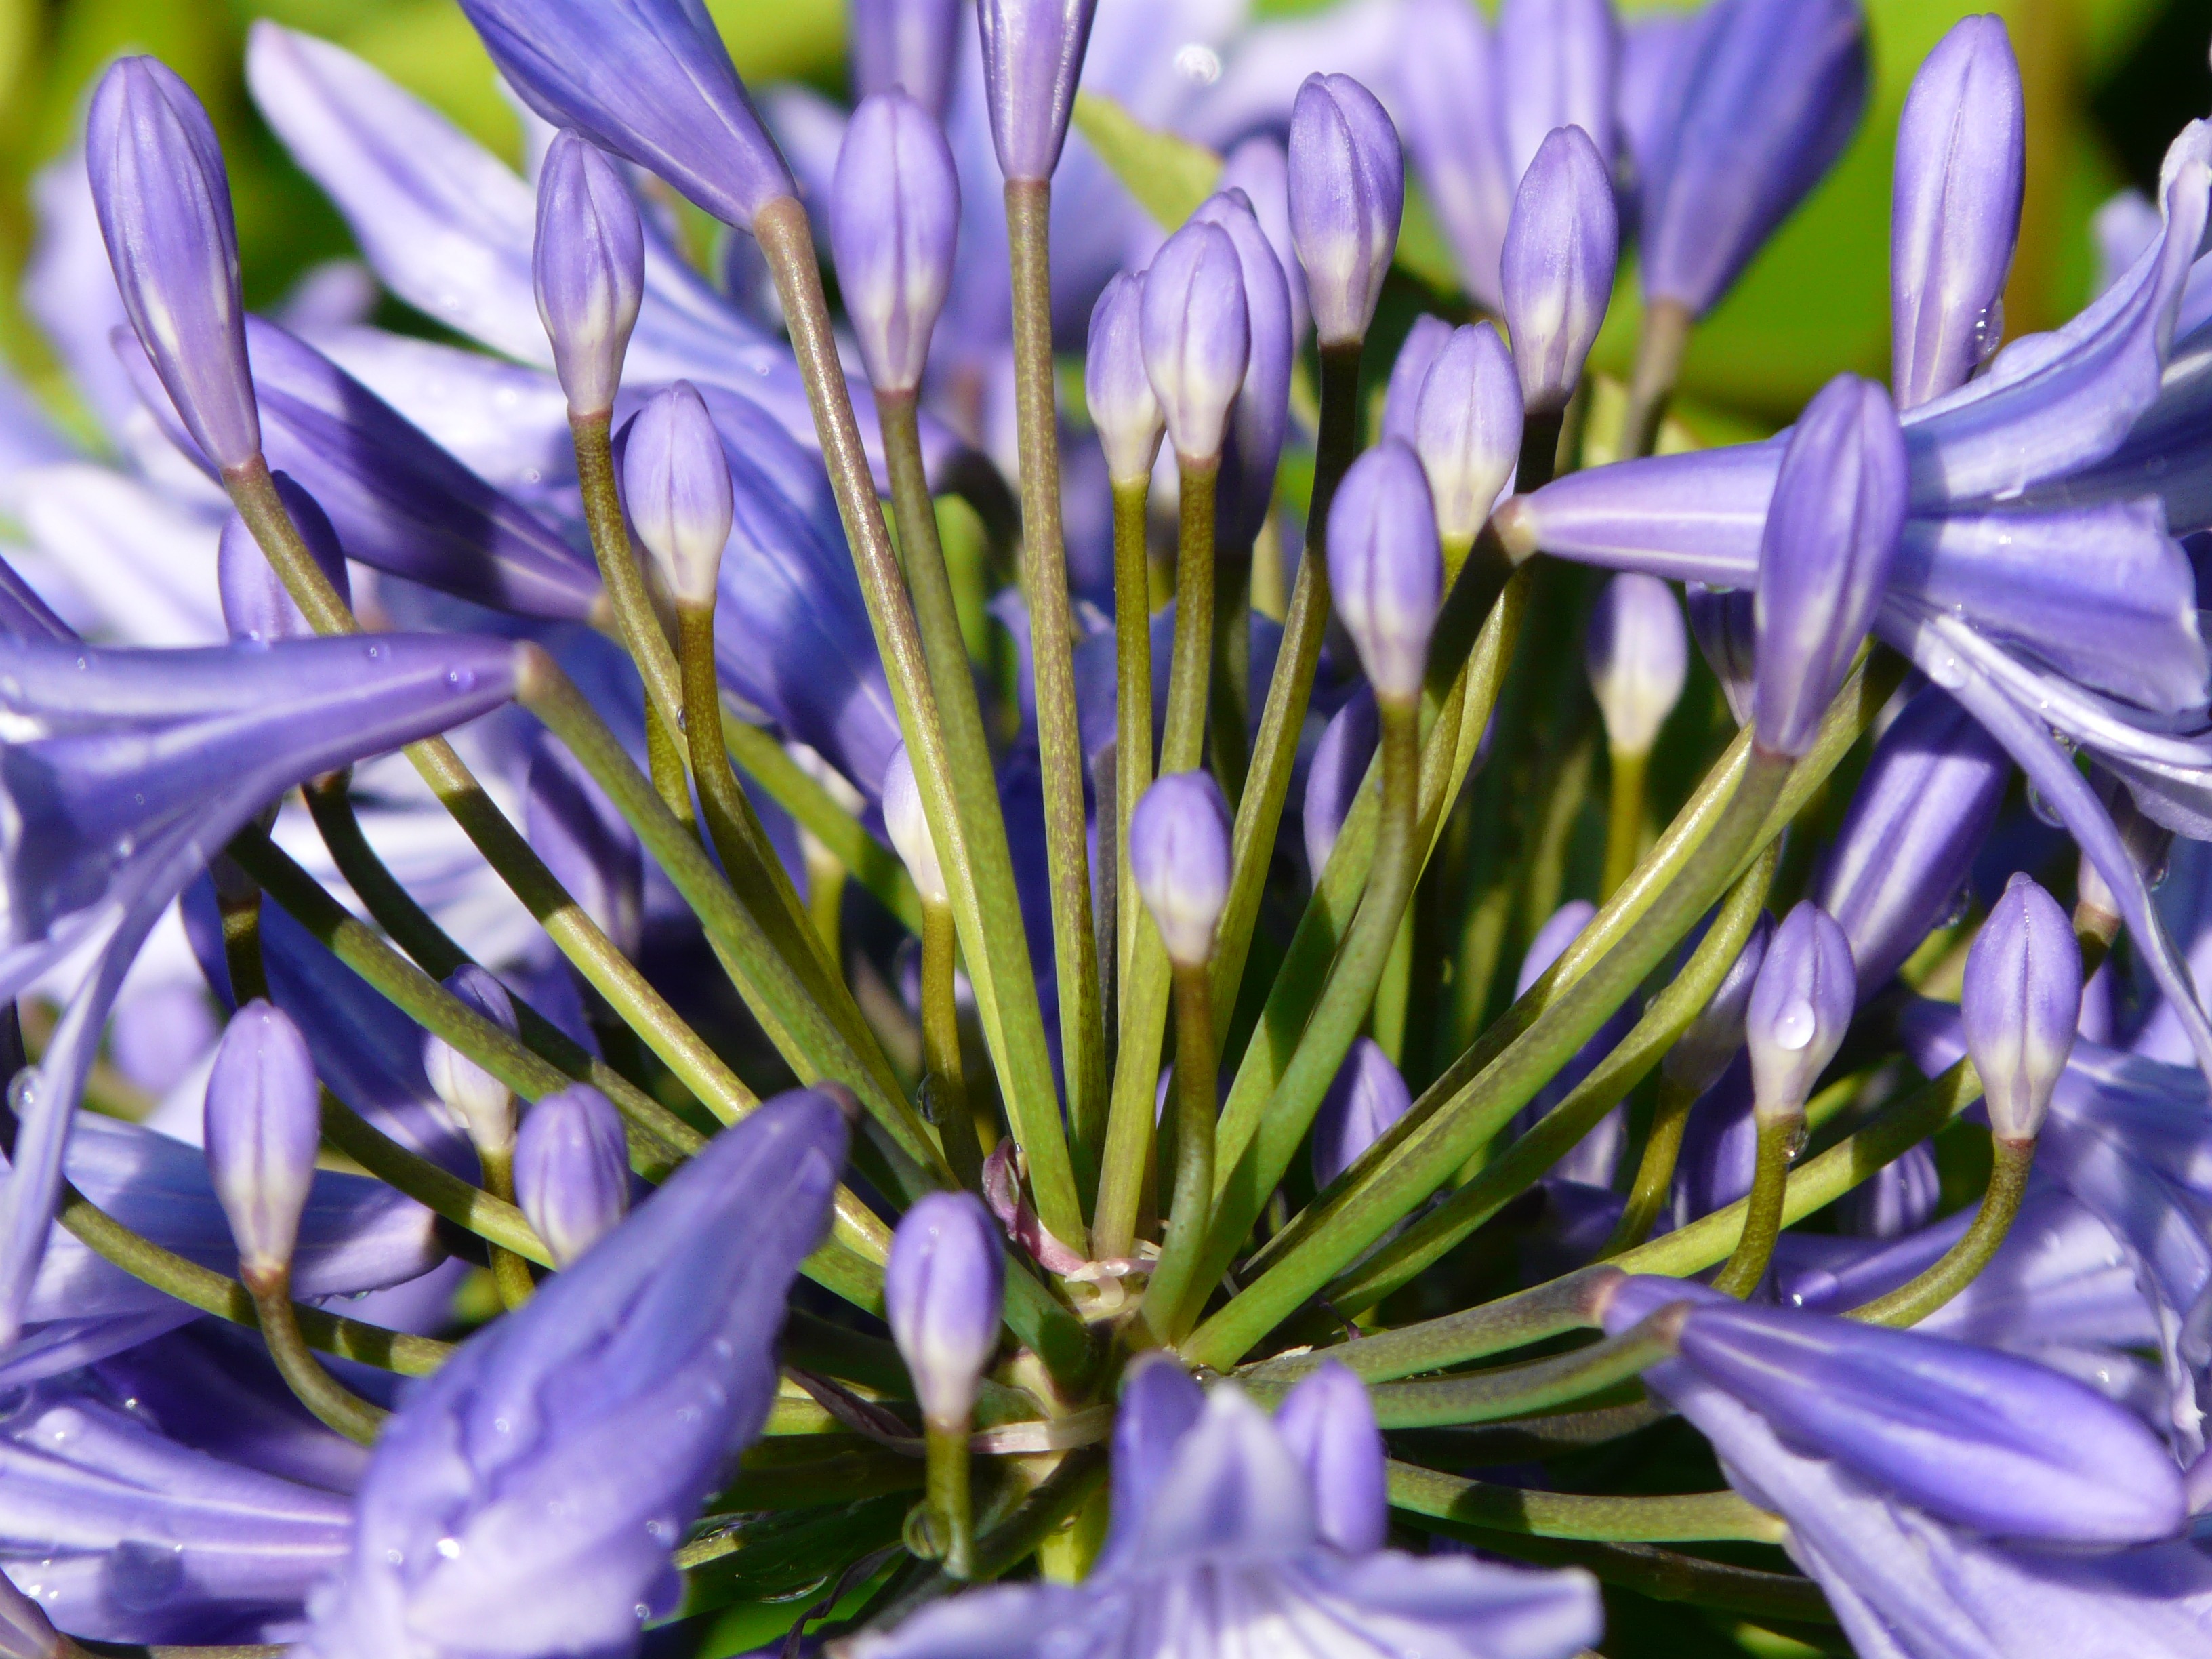
blossom, plant, flower, petal, herb, produce, botany, blue, flora, wildflower, violet, crocus, agapanthus, hyacinth, scilla, macro photography, asparagales, inflorescence, flowering plant, amaryllis plant, amaryllidaceae, agapanthus africanus, jewelry lilies greenhouse, love flower, land plant, agapanthoideae